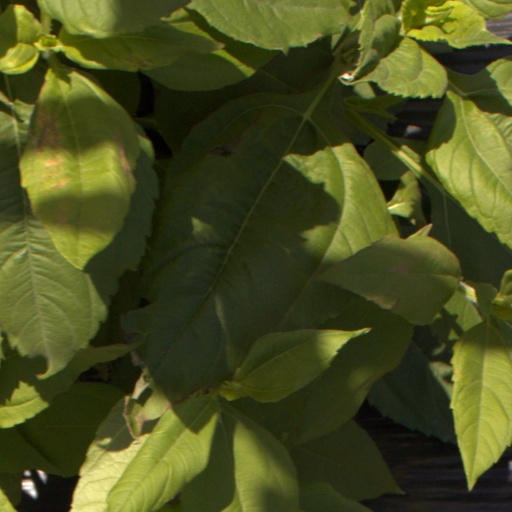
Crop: Jerusalem artichoke